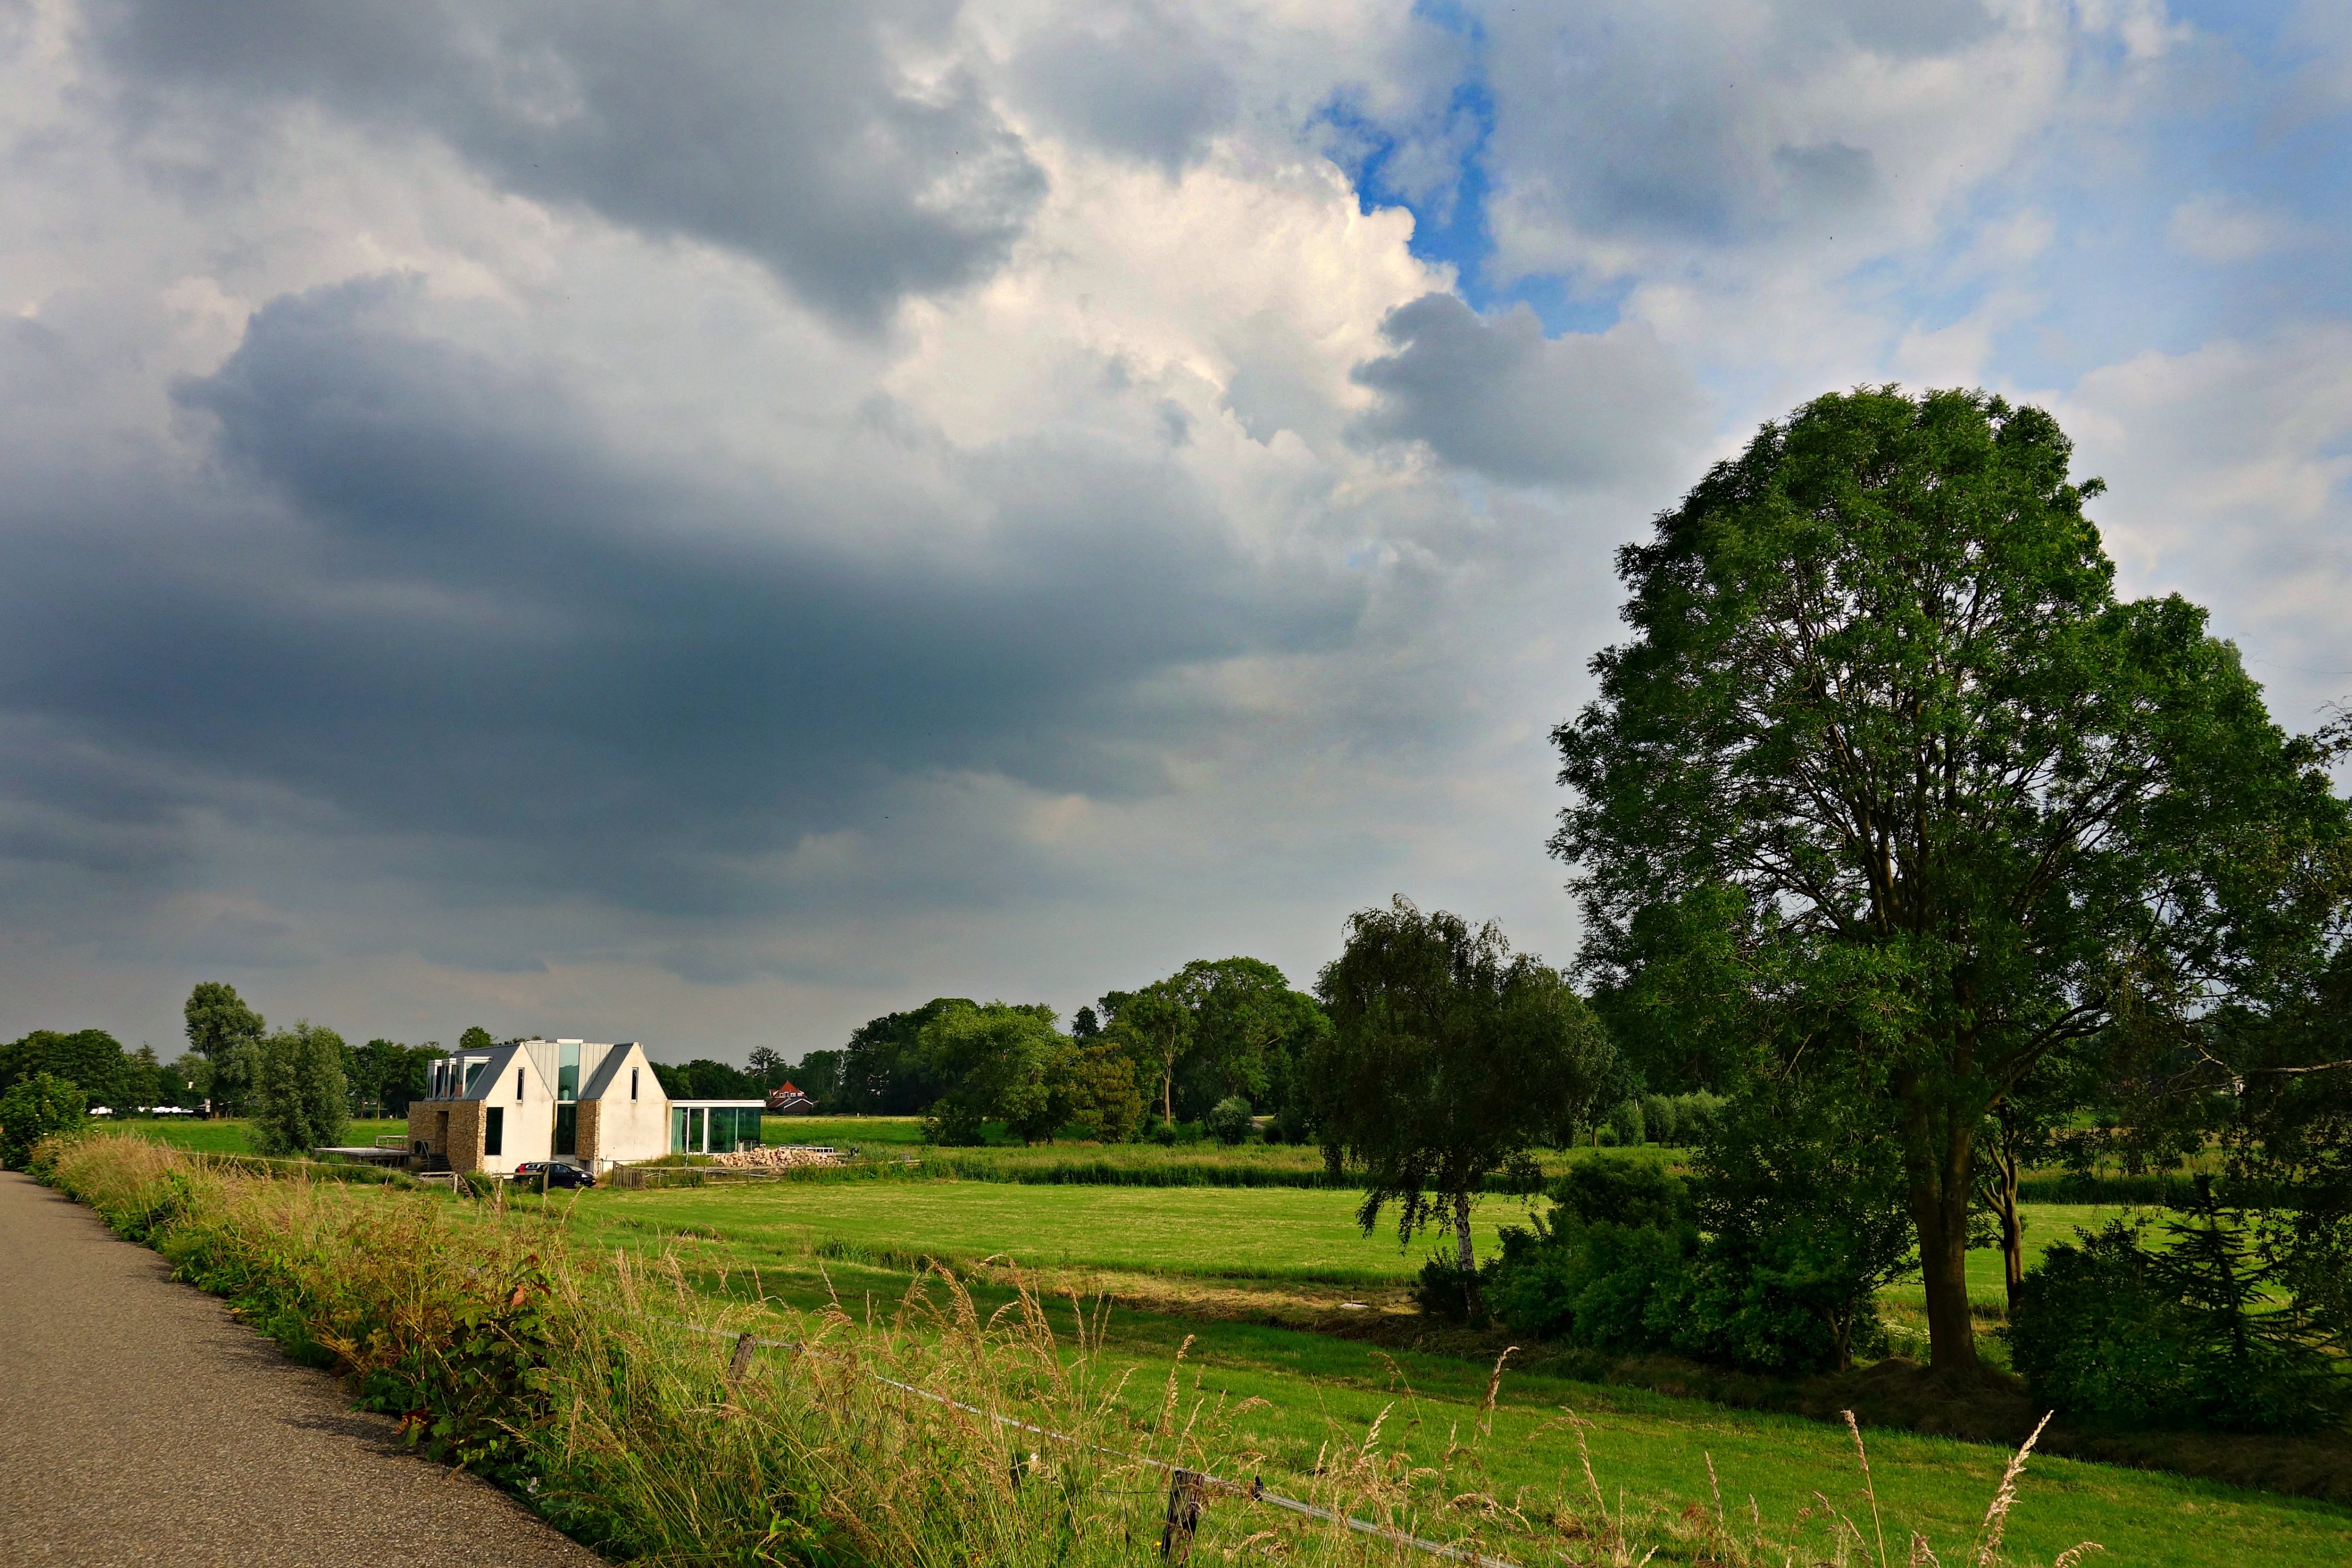
landscape, tree, nature, grass, horizon, cloud, sky, field, farm, lawn, meadow, countryside, sunlight, hill, flower, rural, green, pasture, agriculture, plain, skies, holland, polder, dutch, rural area, meteorological phenomenon, middelpolder, amstelveen, woody plant